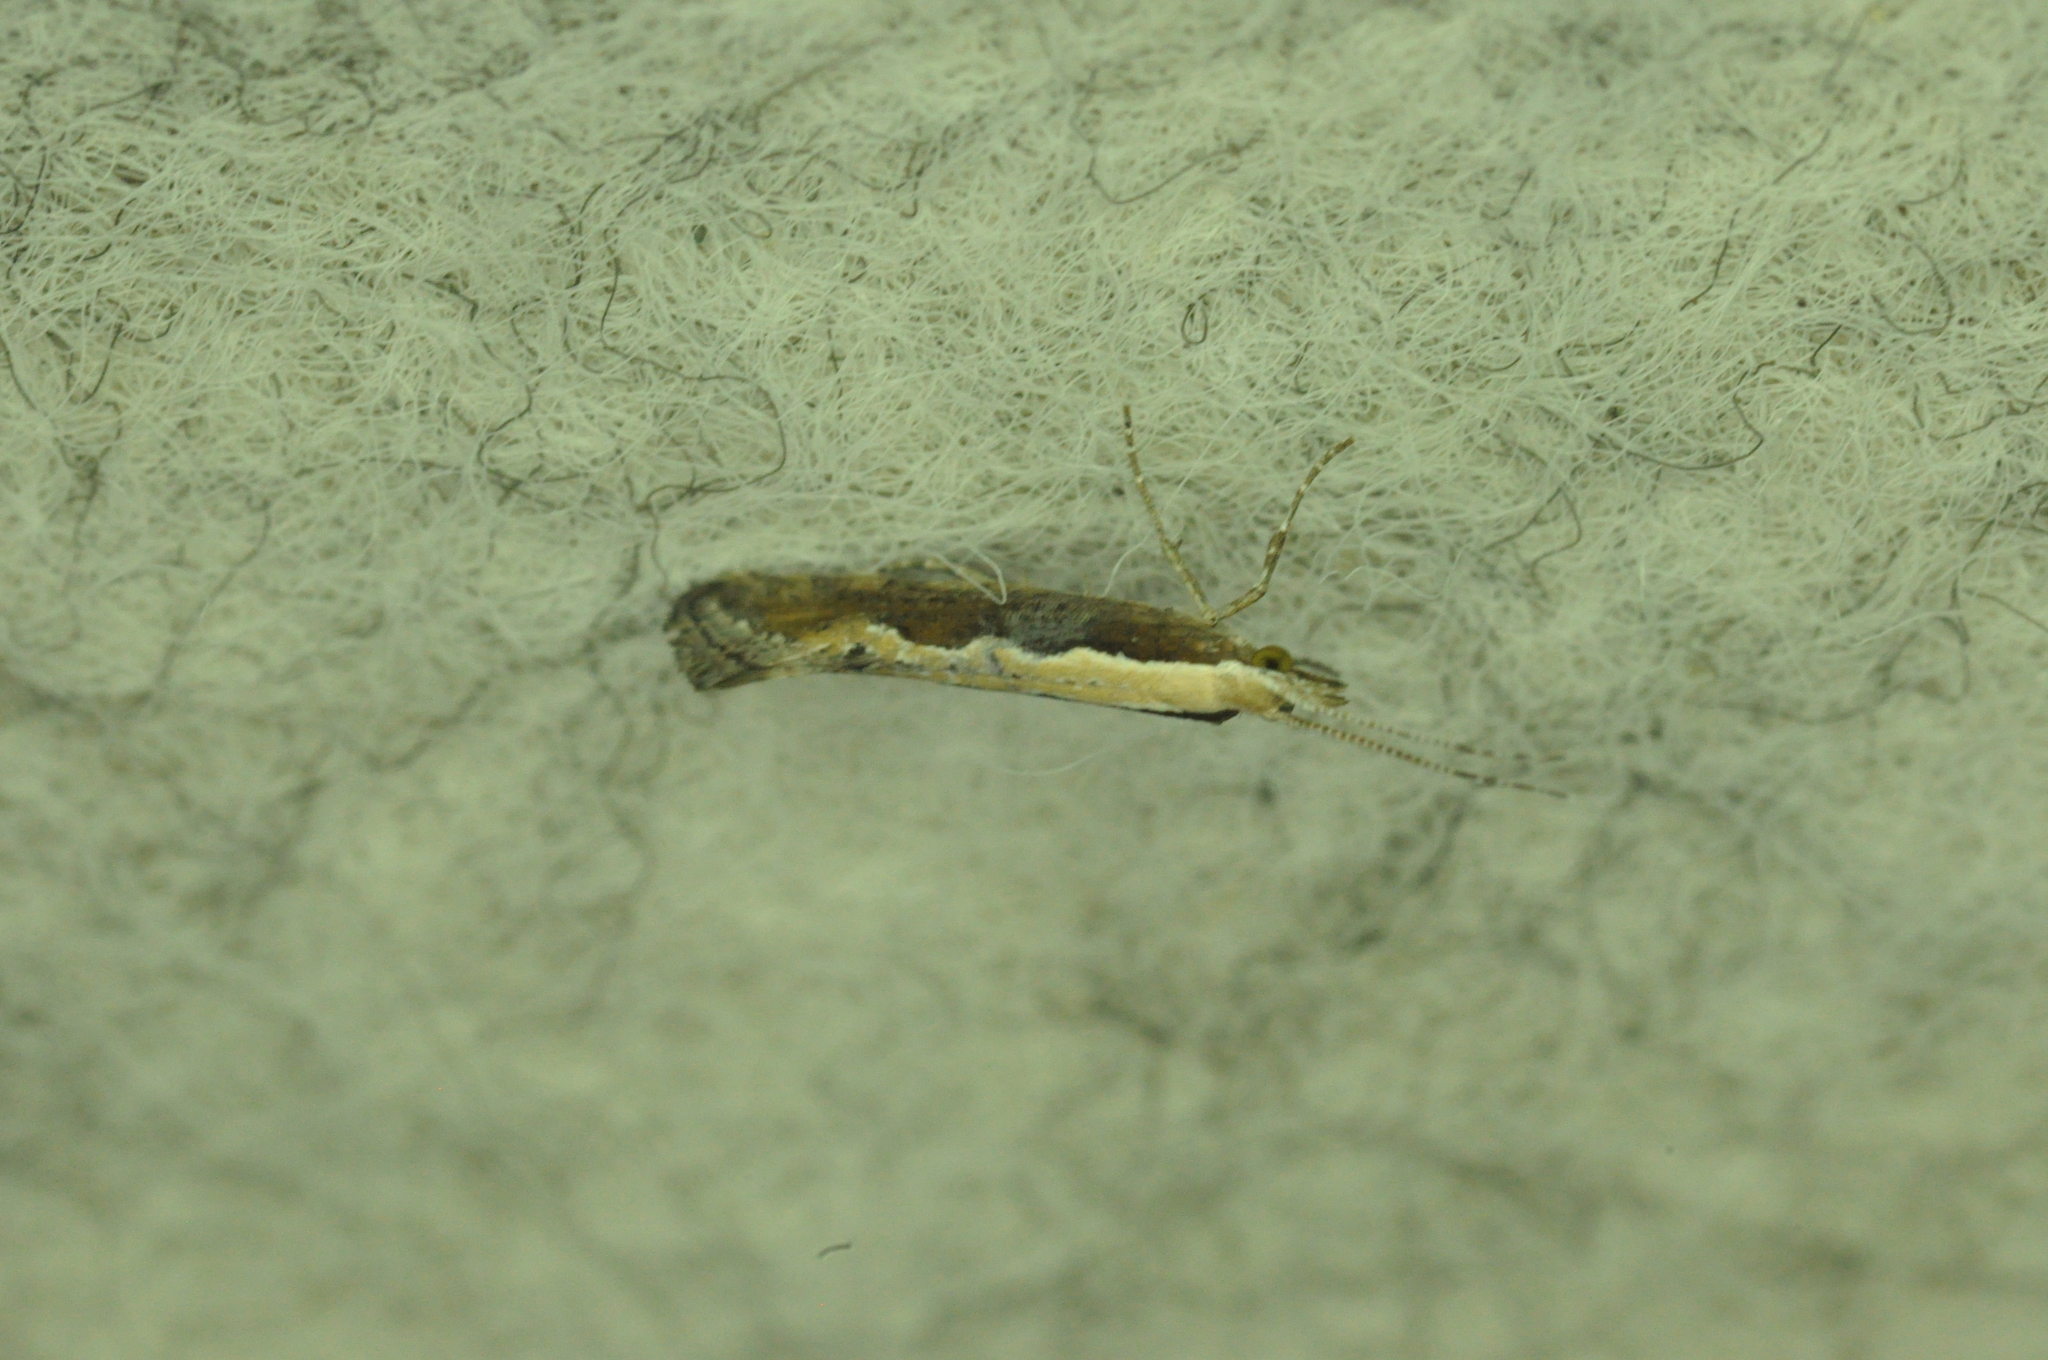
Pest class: diamondback_moth